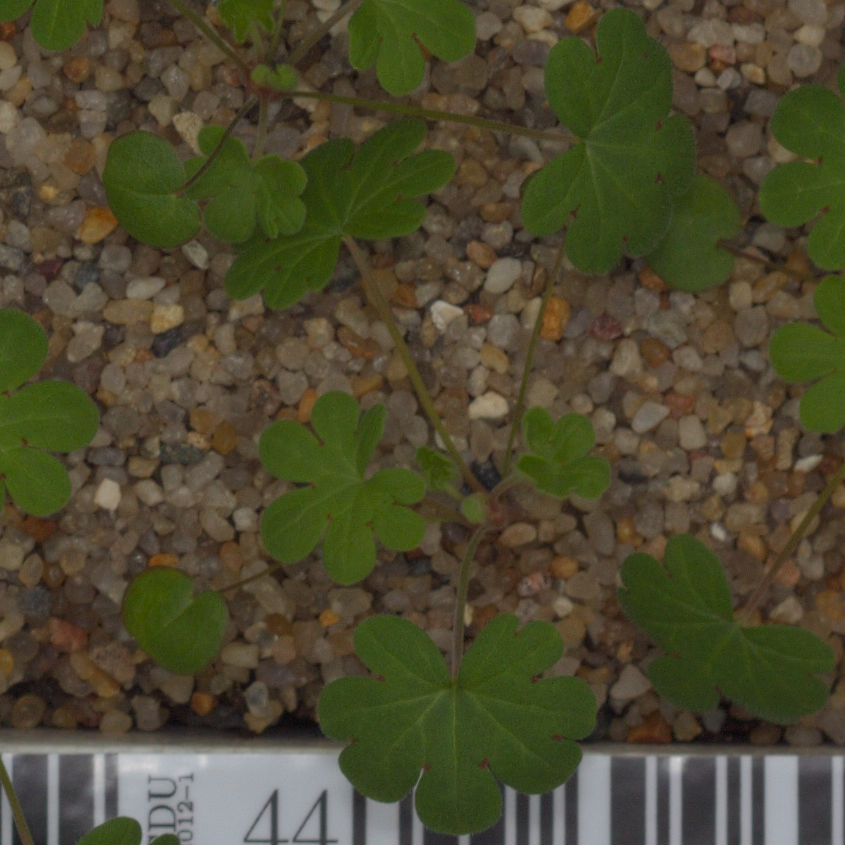
Label: smallflowered_cranesbill